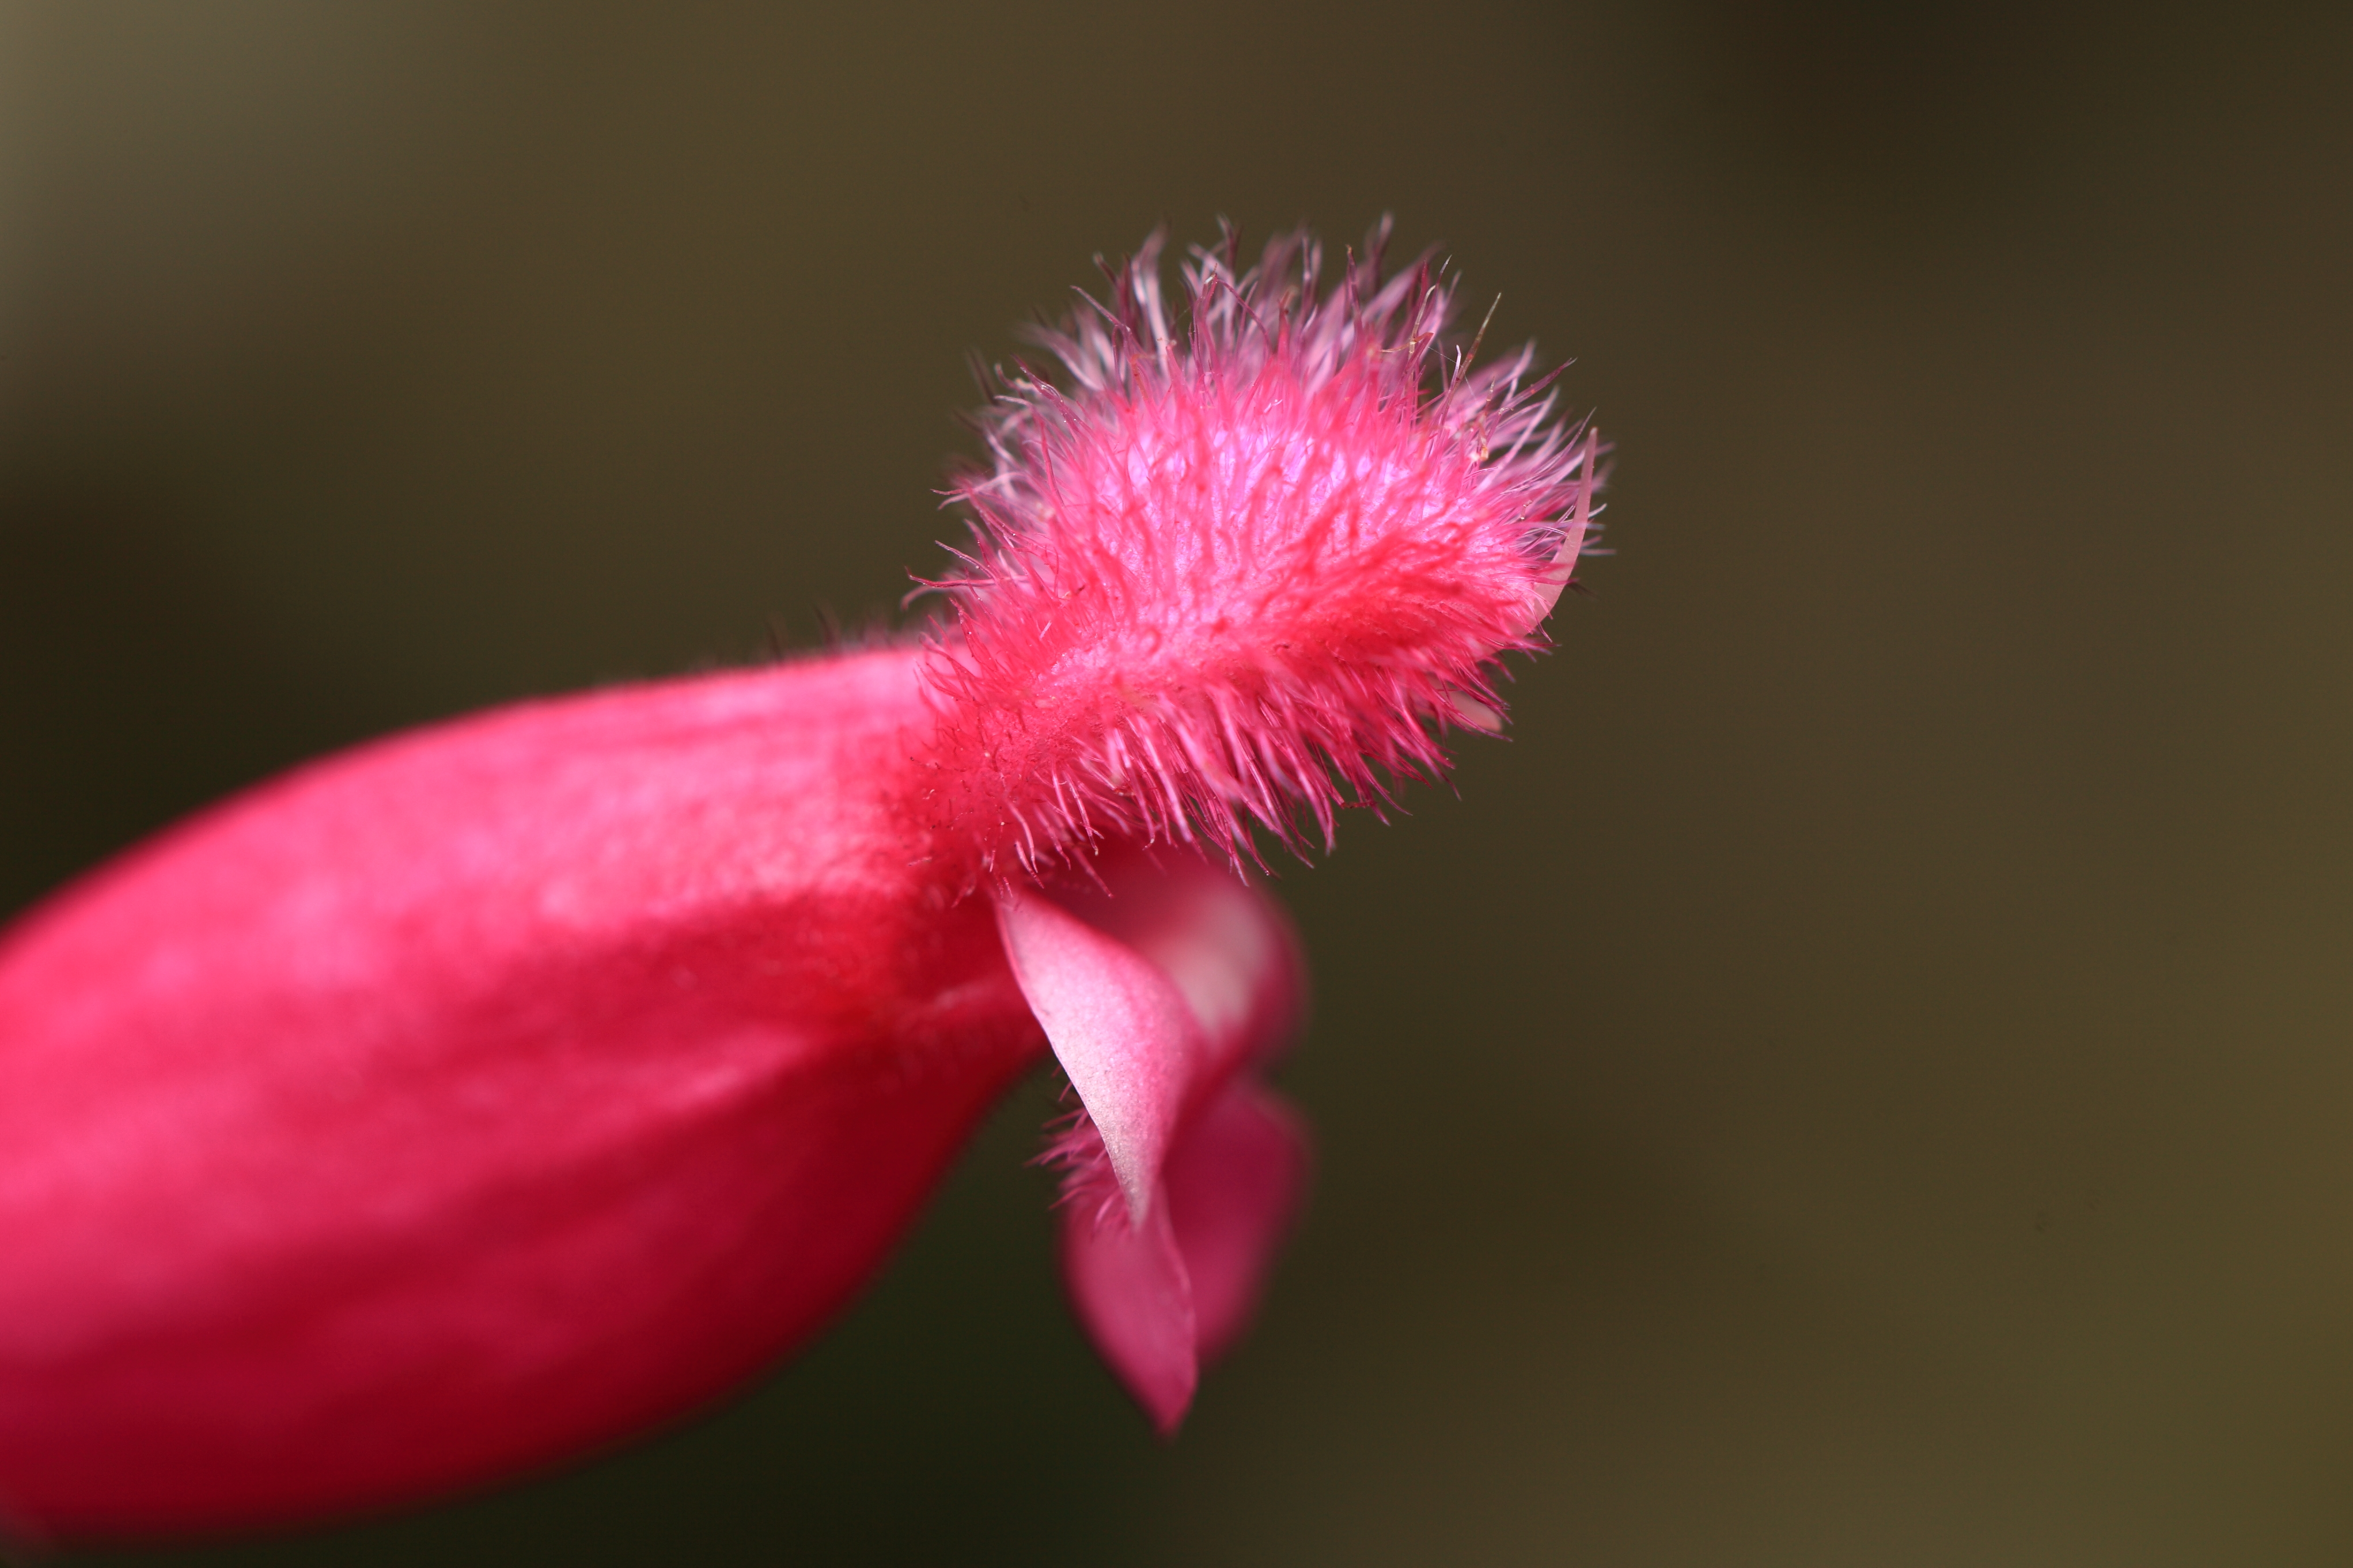
plant, photography, leaf, flower, petal, high, red, pink, flora, close up, 5d, hires, markii, hi, res, resolution, macro photography, flowering plant, plant stem, land plant